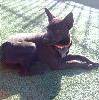
Label: dog